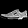
Label: Sneaker